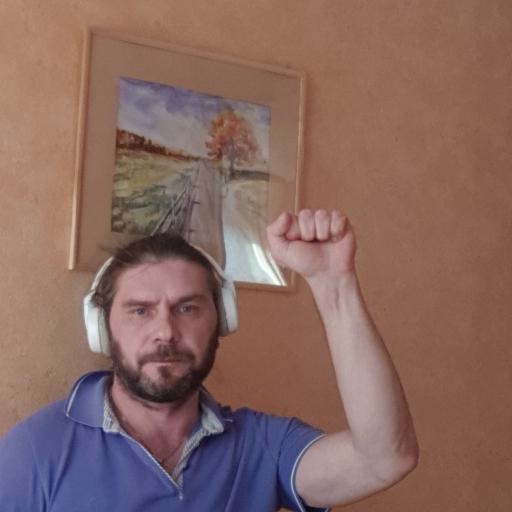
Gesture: fist